Abbey Wood railway station

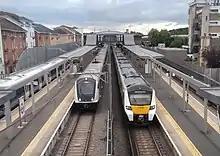
An Elizabeth line Class 345 (left) alongside a Thameslink Class 700 at Abbey Wood in 2022

Abbey Wood is the terminus of one of two eastern branches of the Elizabeth line and offers interchange between terminating services (at 12 trains per hour on new line) and existing Southeastern and Thameslink services.